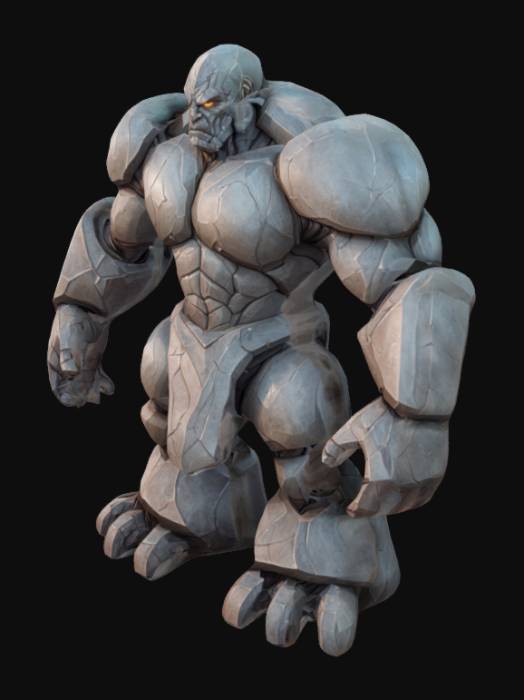
미적 점수 (1~10점): 7